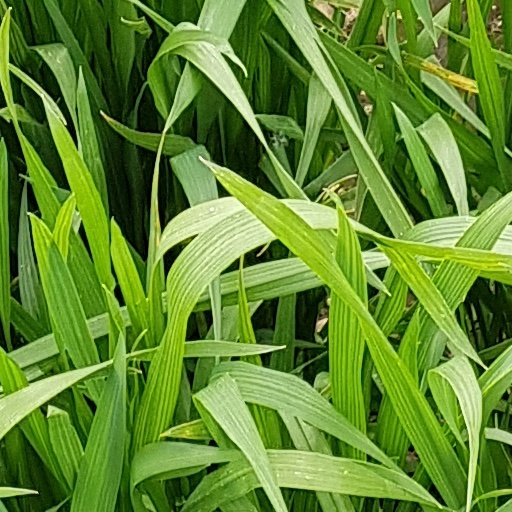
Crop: wheat